Railway turntable

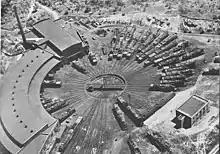
A turntable for the Central Railroad of New Jersey.

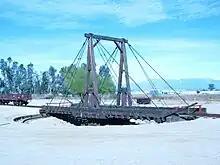
A small turntable at the Orange Empire Railway Museum in Perris, California, US. This type of turntable with the central tower and supporting cables is called a "gallows turntable"

Early wagonways were industrial railways for transporting goods—initially bulky and heavy items, particularly mined stone, ores and coal—from one point to another, most often to a dockside to be loaded onto ships. These early wagonways used a single point-to-point track, and when operators had to move a truck to another wagonway, they did so by hand. The lack of switching technology seriously limited the weight of any loaded wagon combination.